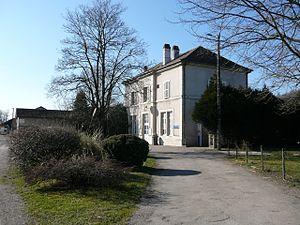
Roche-lez-Beaupré est une commune française située dans le département du Doubs en région Bourgogne-Franche-Comté.